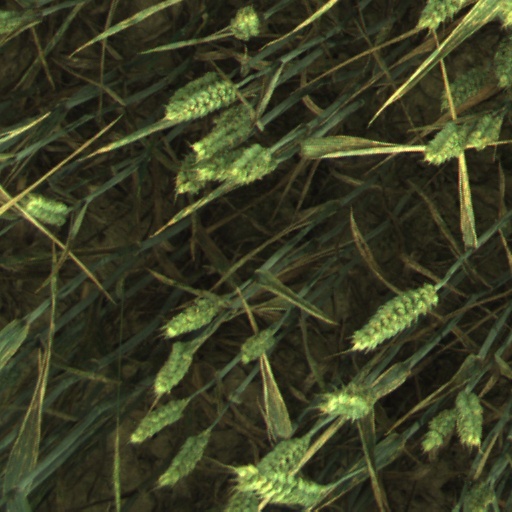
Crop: wheat